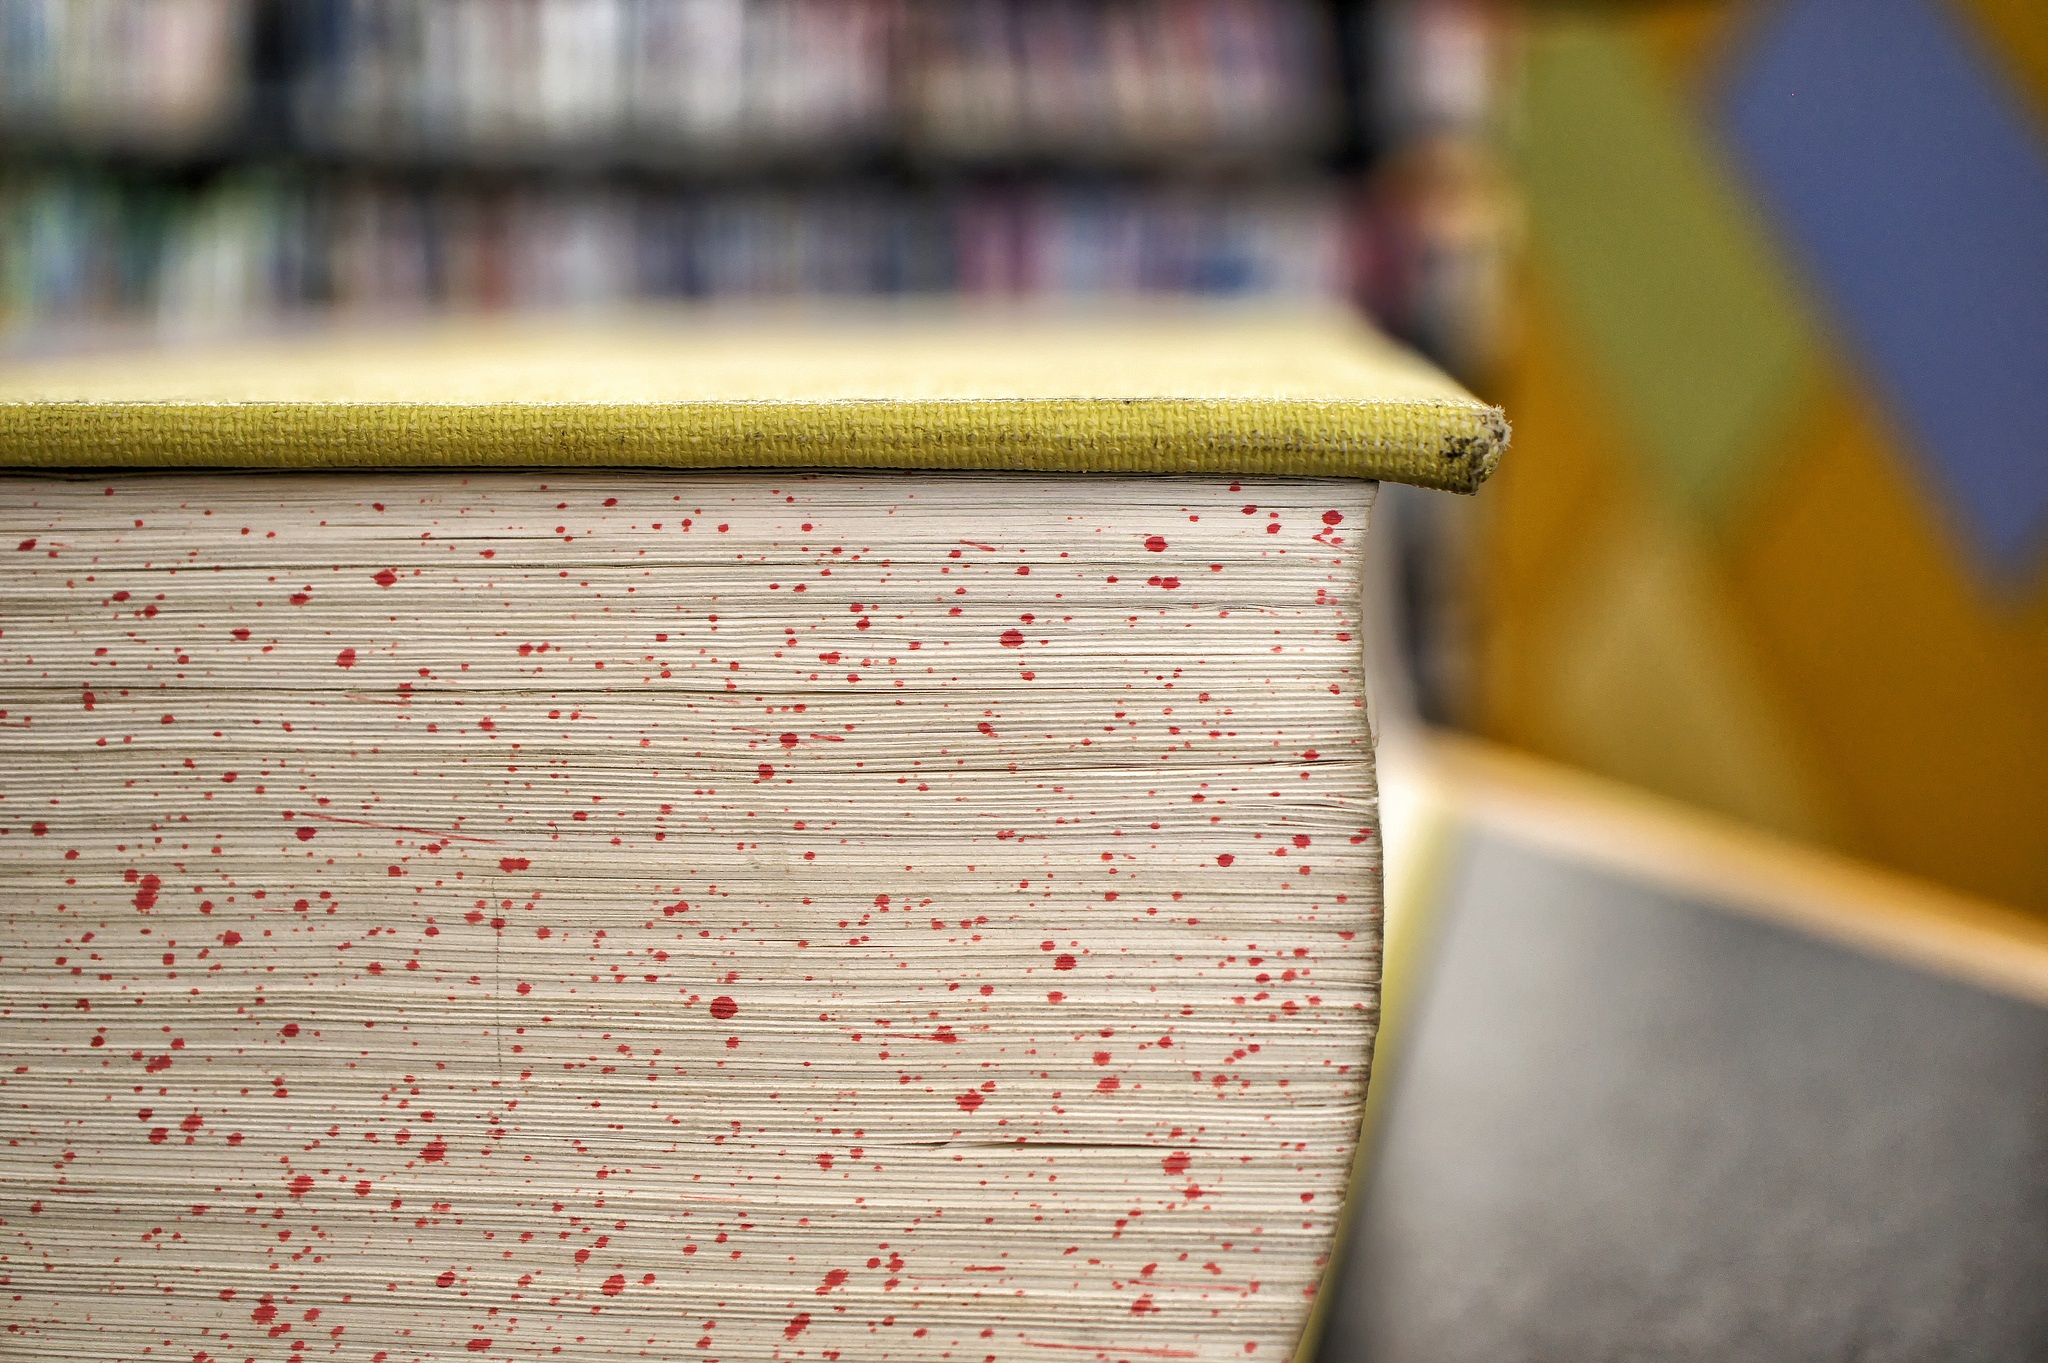
writing, book, read, open, wood, number, wall, reading, green, red, color, stack, page, education, textbook, close up, pages, art, study, library, handwriting, school, learn, learning, educational, information, shape, cover, knowledge, hardcover